Encurtido

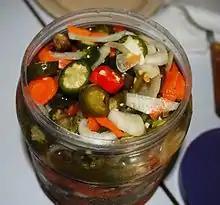
Encurtido in Honduras, prepared with red chili peppers, jalapeño peppers, carrot and onion

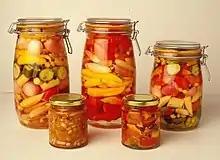
Various jarred encurtidos

Encurtido is a pickled appetizer, side dish and condiment in the Mesoamerican region. It consists of various vegetables, such as onion, peppers such as jalapeño, carrot and beets, among others, pickled in vinegar brine and typically prepared so the vegetables remain crunchy and firm to the bite. When used as a condiment, it is added to many various dishes to add flavor. It is typically served cold.